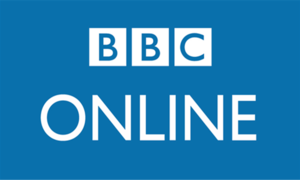
Logo de fr:BBC Online
BBC Online est le nom du service en ligne de la radio-télévision britannique BBC, composé d'un large réseau de sites web, incluant le site d'information BBC News, la plateforme de vidéo à la demande BBC iPlayer, le site pré-scolaire CBeebies, etc..